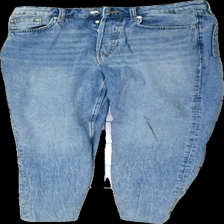
View: front
Type: Jeans
Category: Ladies
Brand: H&M
Colors: Blue
Material: 100% cotton
Cut: Regular
Size: 40
Season: All
Trend: Denim
Price range: <50
Recommended usage: Reuse
Comment: Tags intact